Roger Putnam

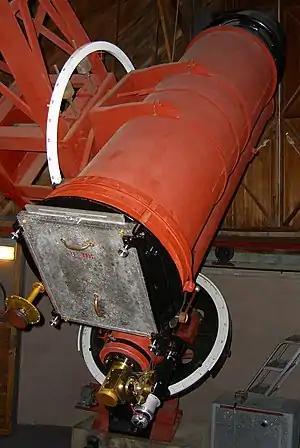
The , f/5.3 astrograph at Lowell Observatory, built at the insistence of Roger Putnam and used in the discovery of Pluto.

Through his uncle, Percival Lowell, and his own father, Roger Putnam gained a love of astronomy and was an amateur astronomer for most of his life.